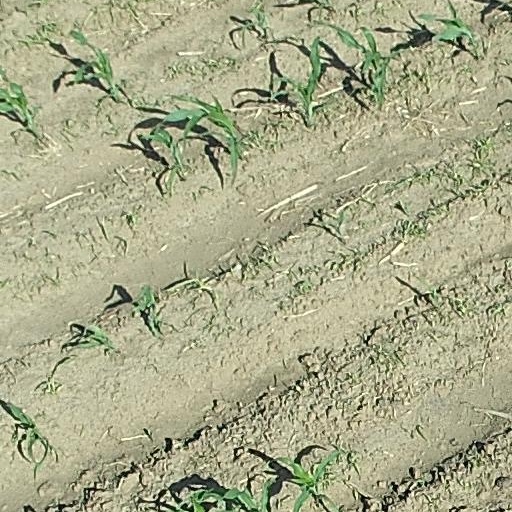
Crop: maize; corn